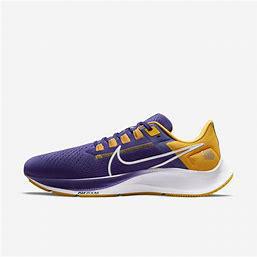
Brand: Nike
Model: College Air Zoom Pegasus 38